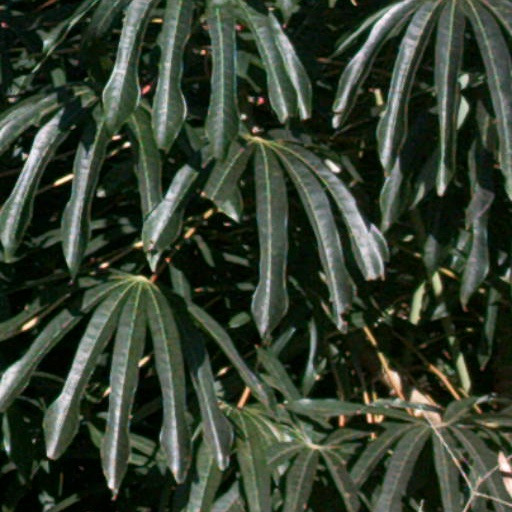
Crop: cassava